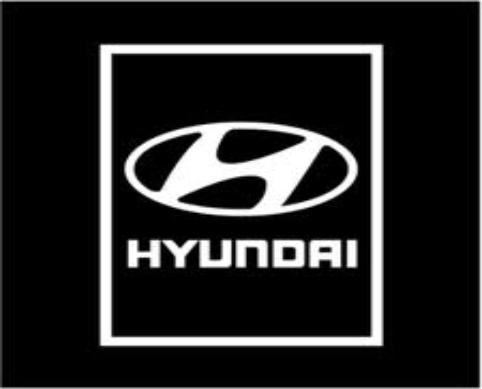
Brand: Hyundai-1
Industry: Transportation